St. Matthew High School (Ottawa)

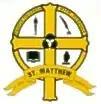

St. Matthew Catholic High School is located at 6550 Bilberry Drive in the Orléans district of Ottawa, Ontario, Canada. The current principal is Dana Power.